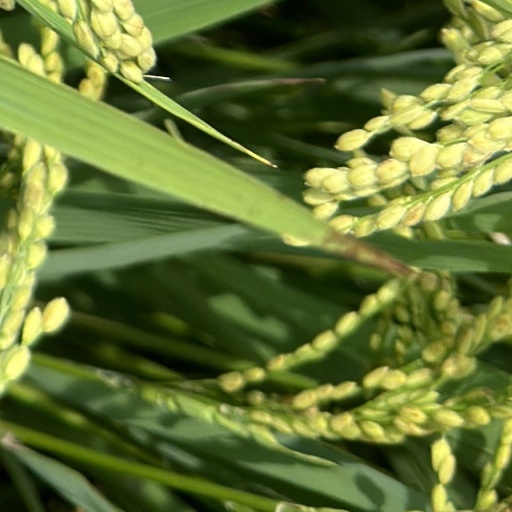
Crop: rice